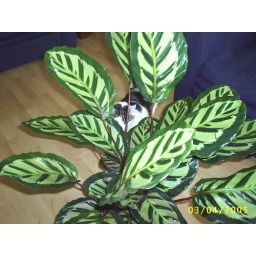
Dont let your cat near this plant - they love em